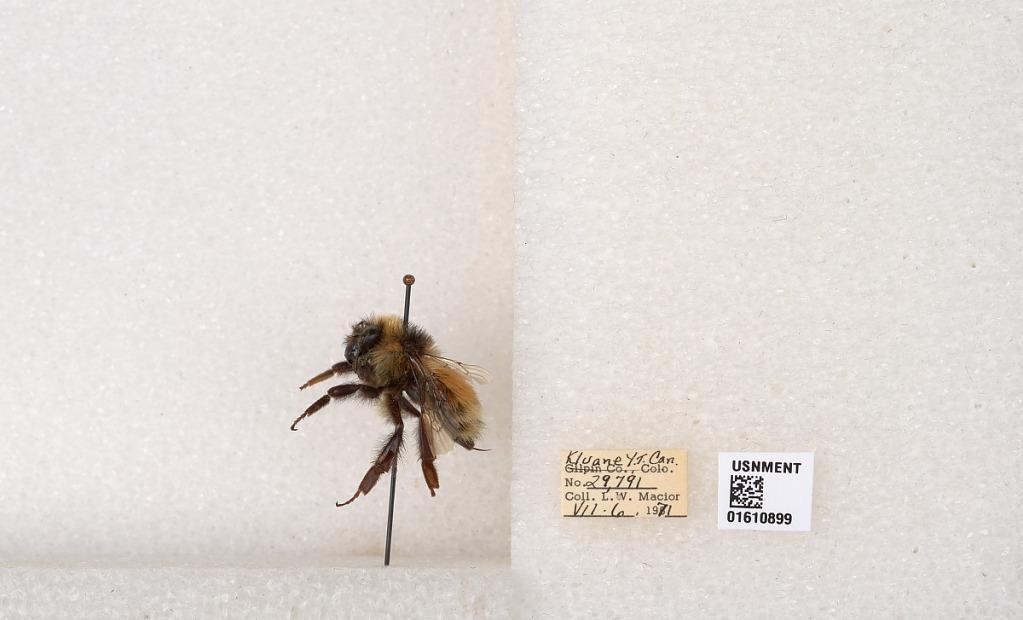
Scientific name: Bombus (Pyrobombus) sylvicola Kirby
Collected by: L. Macior
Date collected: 1971-7-6
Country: Canada
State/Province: Yukon Territory
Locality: Kluane National Park and Reserve
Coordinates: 60.7493, -139.504